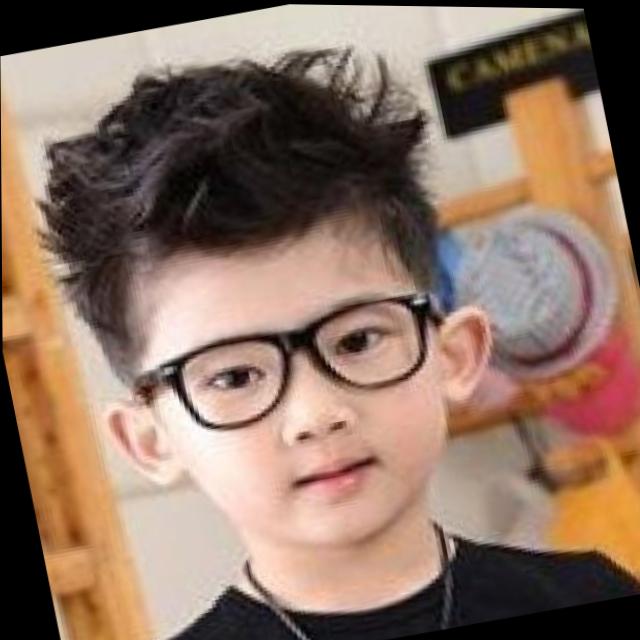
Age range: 0-12